Kongsdal

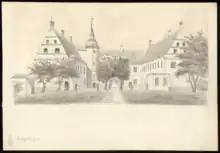
Kongsdal, 1860

In 1669, Redtz ceded the estate to Frederick III in exchange for Børgyum Abbey. Frederick III renamed the estate Kongsdal. After Frederick III's death, Kongsdal passed to his son George, Prince of Denmark, who shortly thereafter ceded it to Christopher Parsberg in exchange for Jungshoved. On Parsberg and his wife Birgitte Skeel had no children. On his death in 1672, Kongsdal was therefore passed to his brother-in-law Otte Pogwisch. Pogwisch ended up deep in debt and had to sell some of the land. The rest of the estate was after his death sold in public auction to Valdemar Gabel. Up through the 18th century, Kongsdal changed hands many times. In 1718, it was acquired by general Gregers Juel. In 1731, he sold the estate to colonel Johan von Schack. He added more land through the acquisition of a number of new tenant farms.